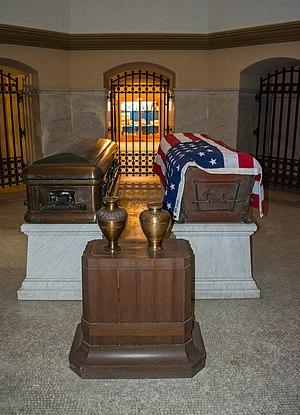
James Abram Garfield, né le 19 novembre 1831 à Orange et mort assassiné le 19 septembre 1881 à Elberon, est un homme d'État américain, 20ᵉ président des États-Unis. Après neuf élections consécutives à la Chambre des représentants des États-Unis dans l'Ohio entre 1863 et 1881, Garfield accède à la présidence sous l'étiquette du Parti républicain. Son mandat, fortement écourté par son assassinat, est marqué par une résurgence controversée de l'autorité présidentielle sur la préséance du Sénat concernant les nominations fédérales, une relance de la puissance navale américaine, l'élimination de la corruption au sein du service postal et la nomination de plusieurs Afro-Américains à de hautes fonctions fédérales.